Jinsei no Yakusoku

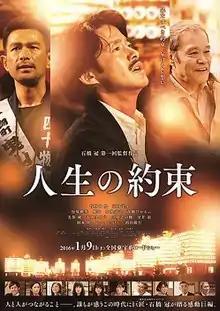
Poster

is a 2016 Japanese drama film directed by and written by . It was released in Japan on January 9, 2016.